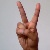
The image shows a hand gesture representing the letter 'V' in Indian Sign Language.